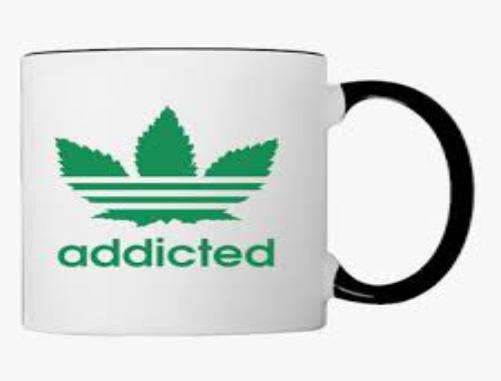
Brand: Addicted
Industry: Clothes